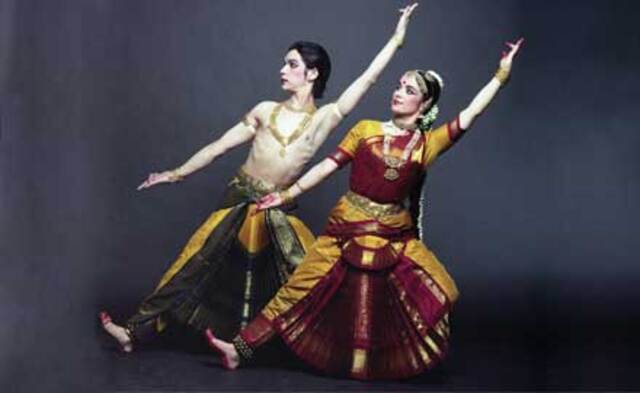
Dance form: kathak